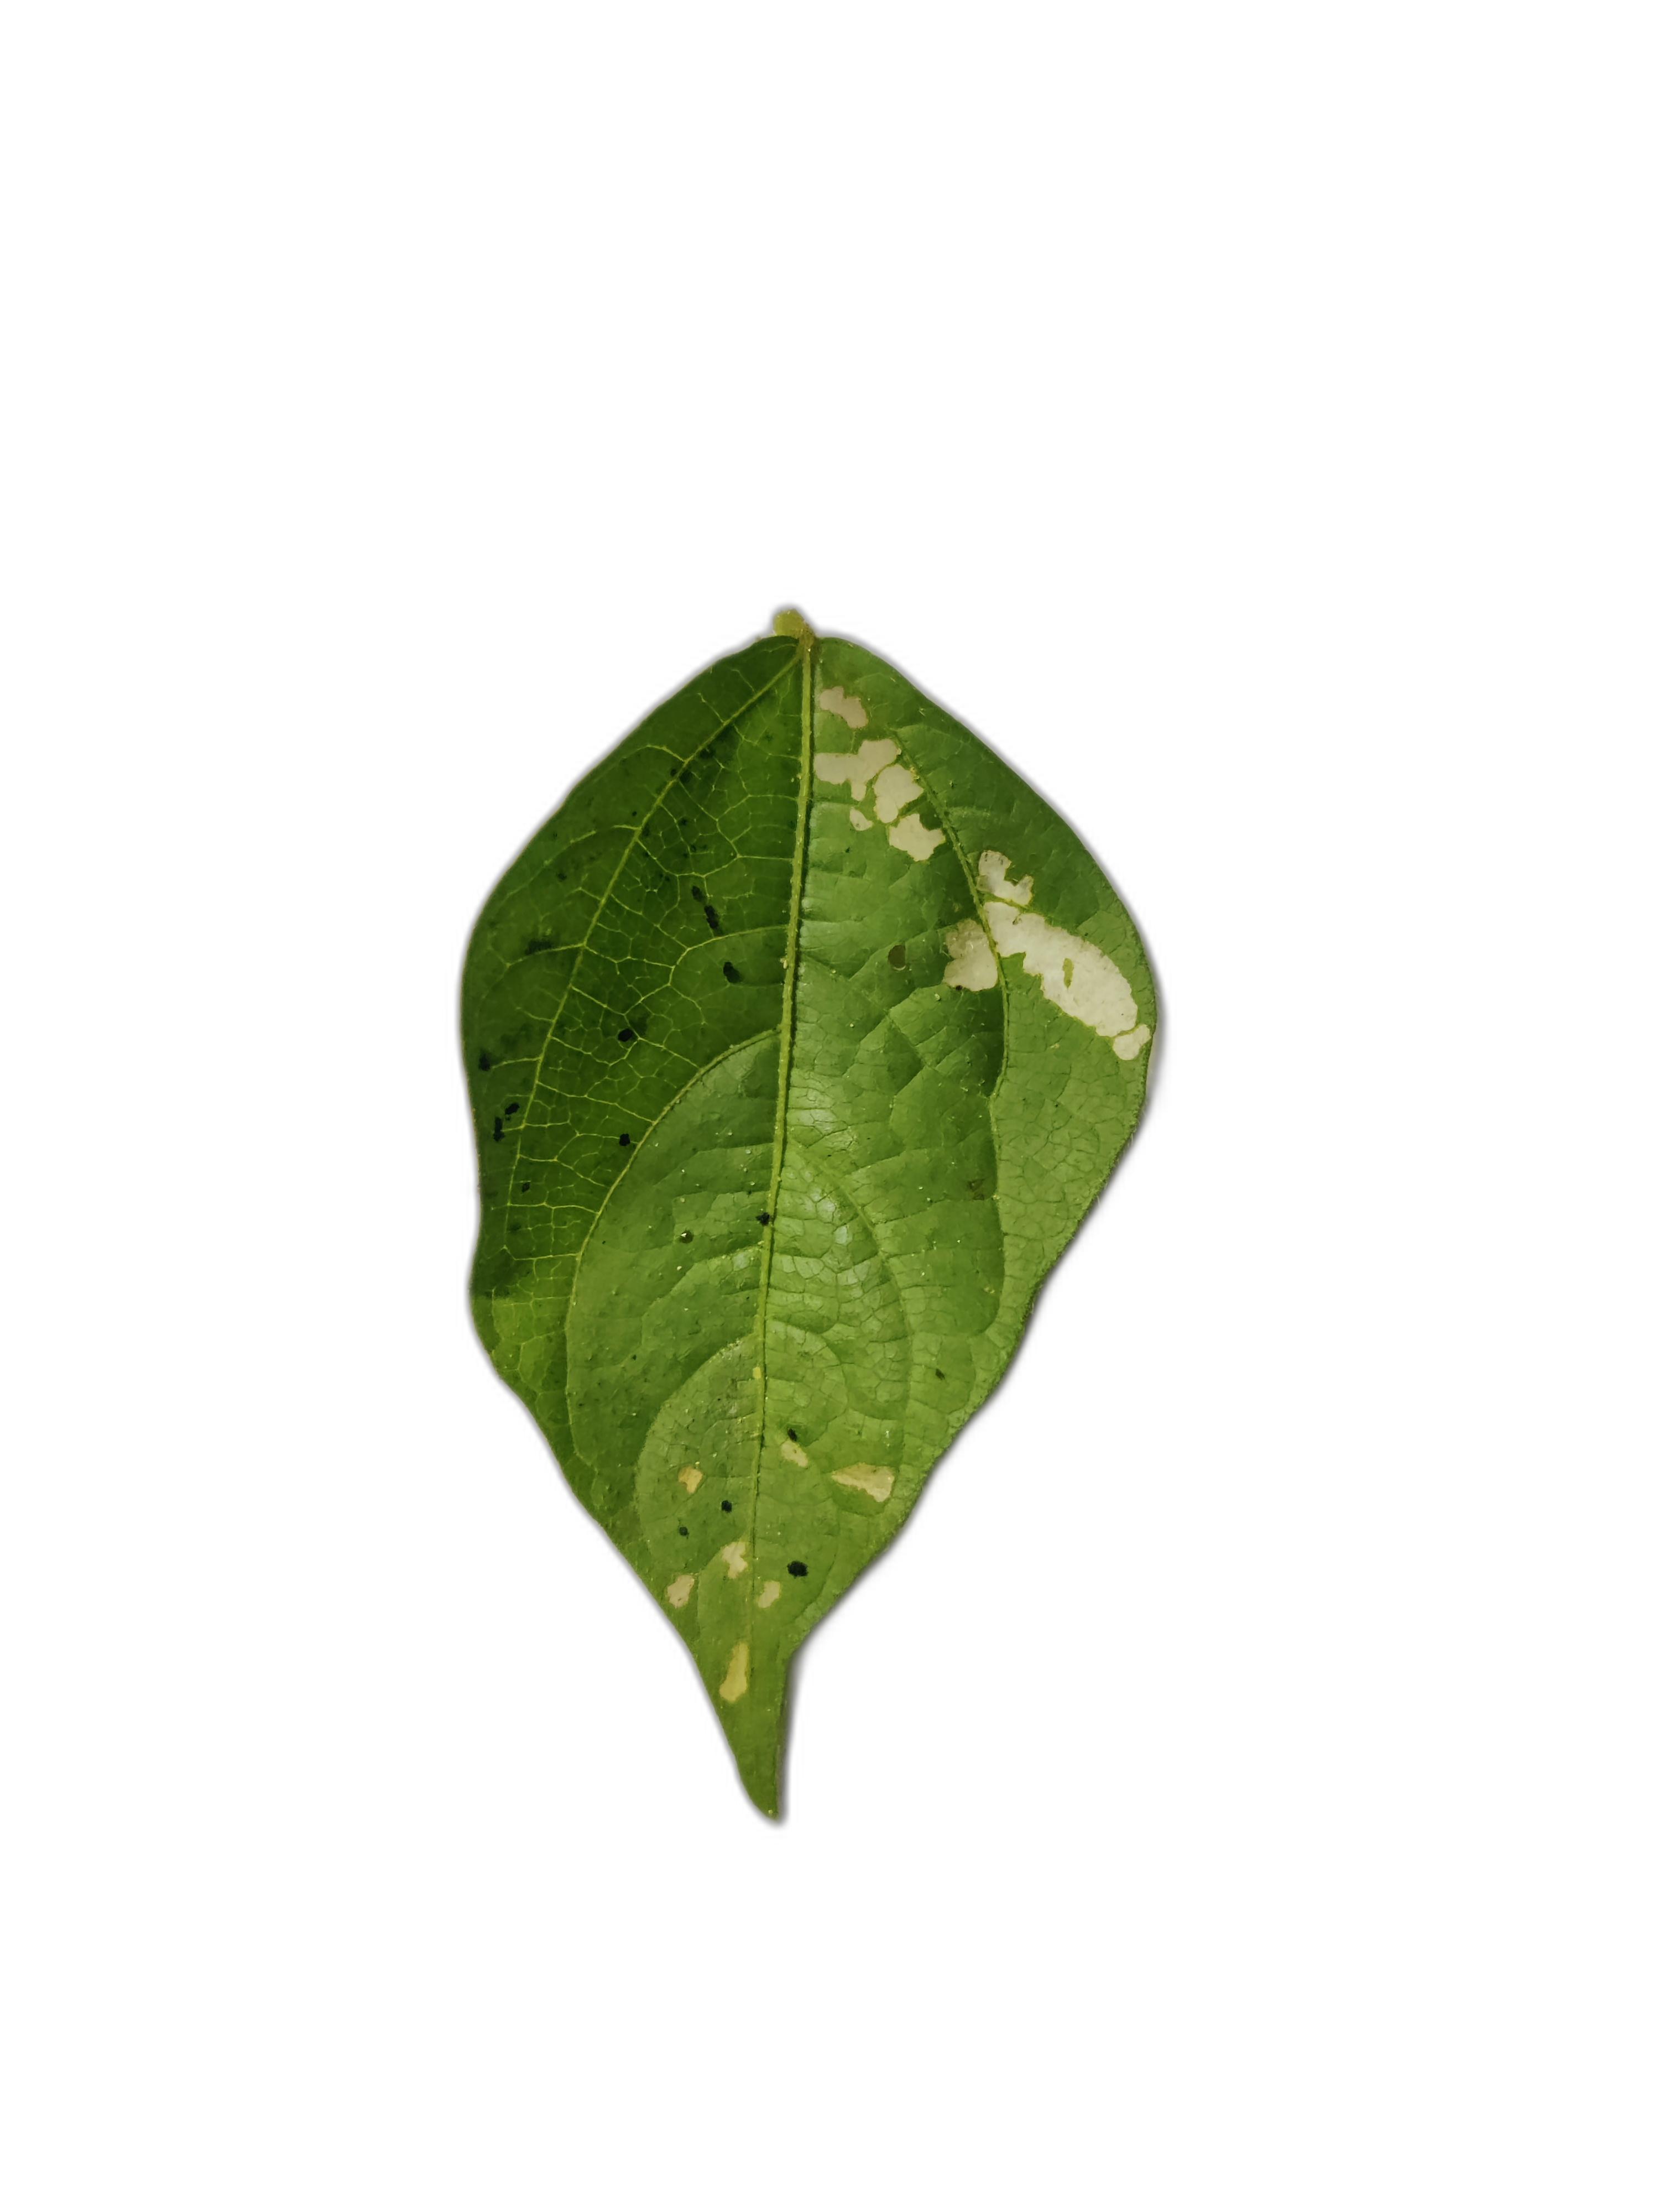
Label: Insect